Cambridge rules

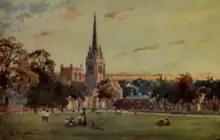
Parker's Piece (1907)

The playing of football has a long history at Cambridge. In 1579, one match played at Chesterton between townspeople and University students ended in a violent brawl that led the Vice-Chancellor to issue a decree forbidding them to play "footeball" outside of college grounds. In 1631 John Barwick, a student at St John's College, broke the collar-bone of a fellow-student while "playing at Football".